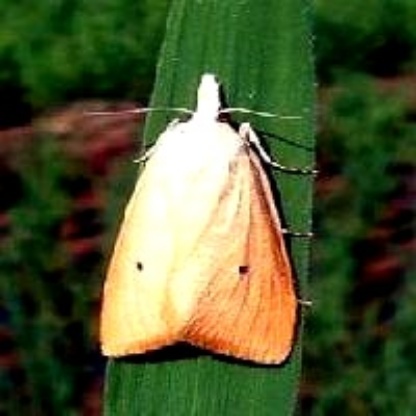
Nhãn: Sâu đục thân (Rice yellow stem borer)